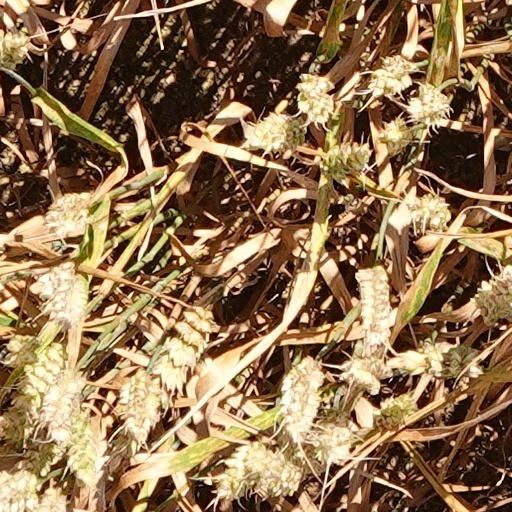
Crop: wheat